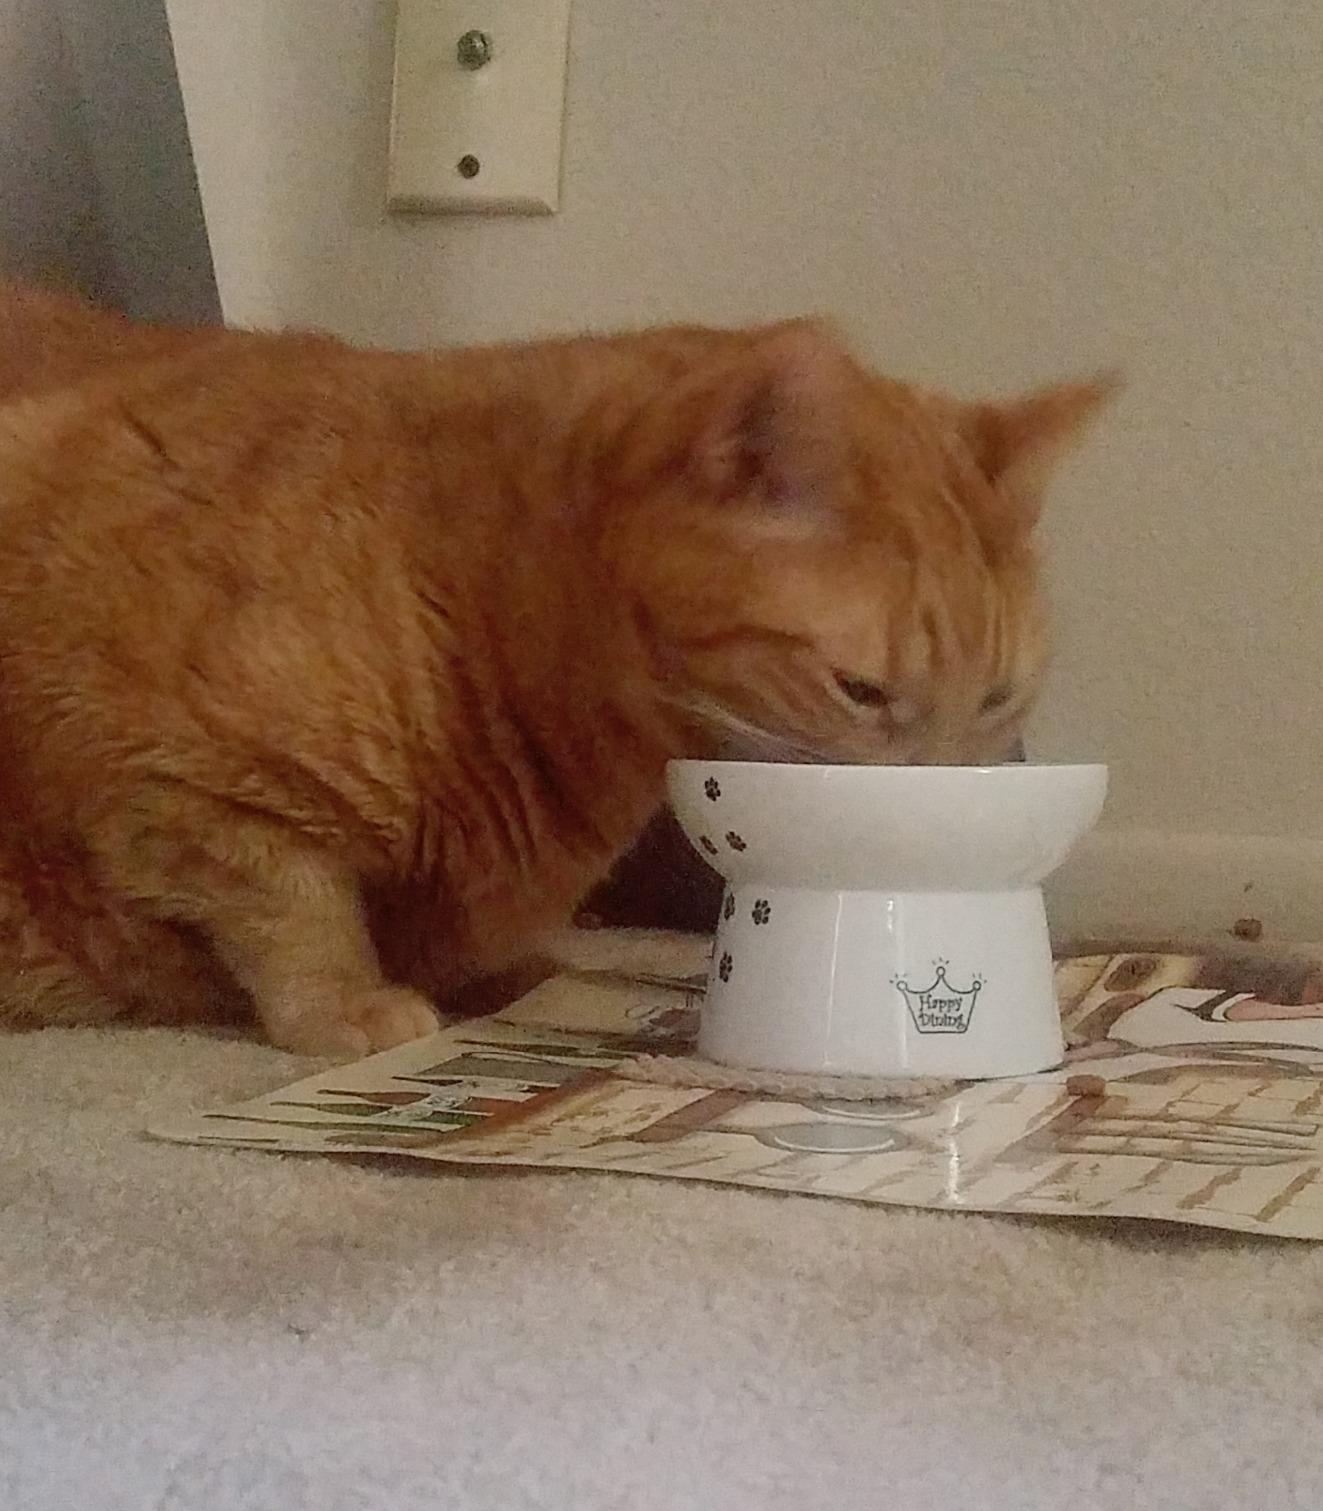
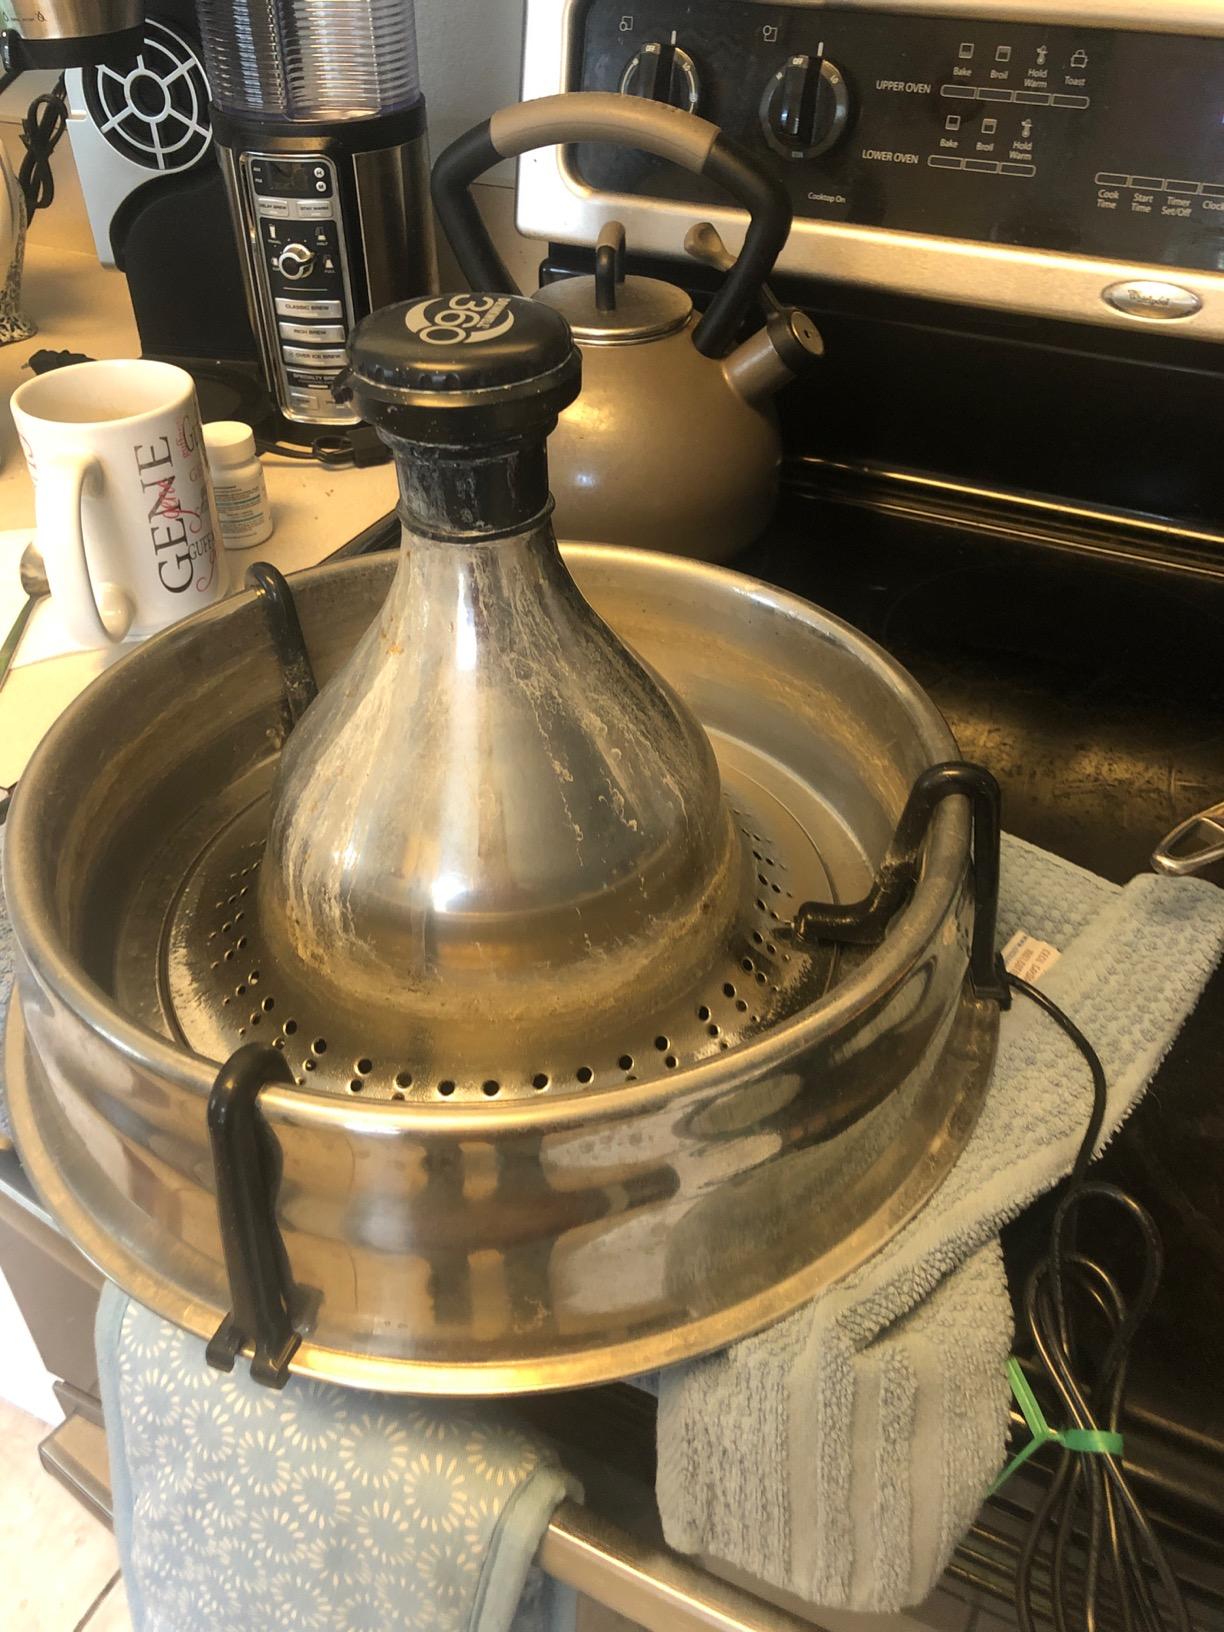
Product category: items_bowl
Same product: no